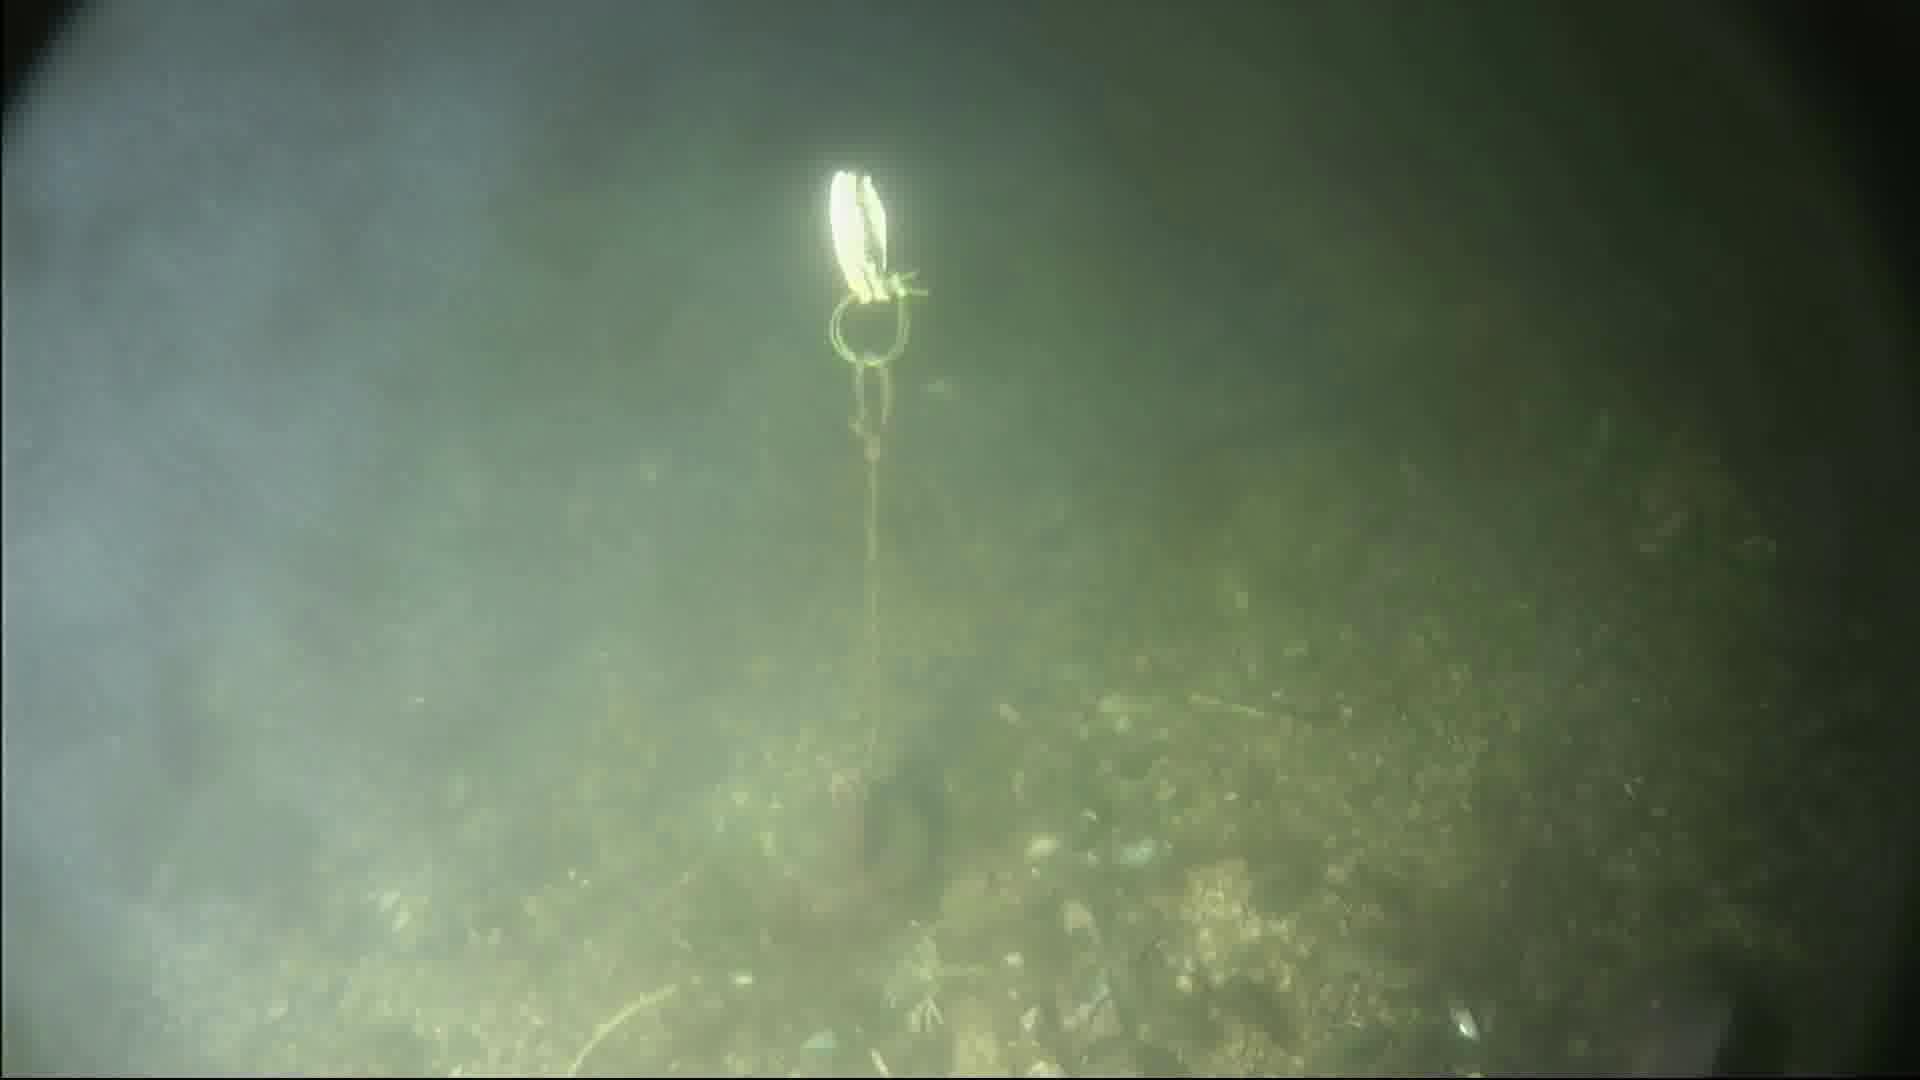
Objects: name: fish
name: crab